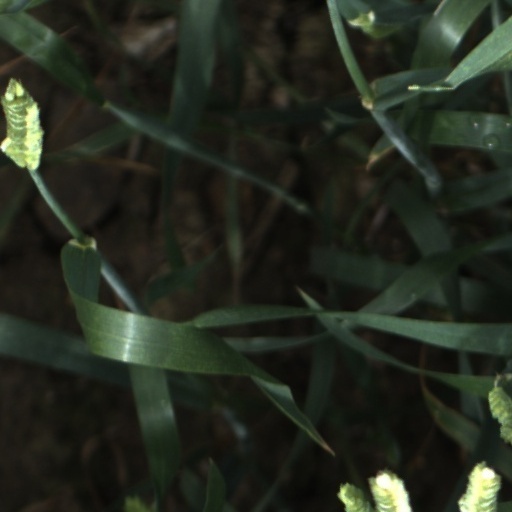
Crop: wheat